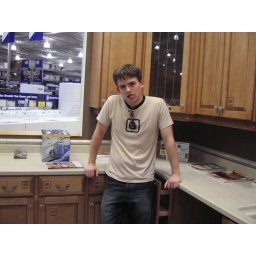
Exhausted from being schooled on house building by Andy and Gayle